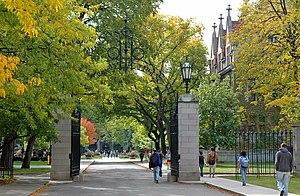
Quand Harry rencontre Sally est un film américain réalisé par Rob Reiner et sorti en 1989. Cette comédie romantique, écrite par Nora Ephron et avec Billy Crystal et Meg Ryan dans les rôles titres, soulève la question, à travers l'histoire et les rencontres entre ces deux personnages, de savoir si les hommes et les femmes peuvent être amis sans arrière-pensées d'ordre sexuel.